Wintrange

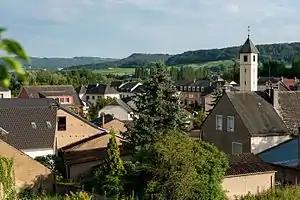
Wintrange, June 2016

Wintrange is a small town in the commune of Schengen, in southeastern Luxembourg. , the town has a population of 483.